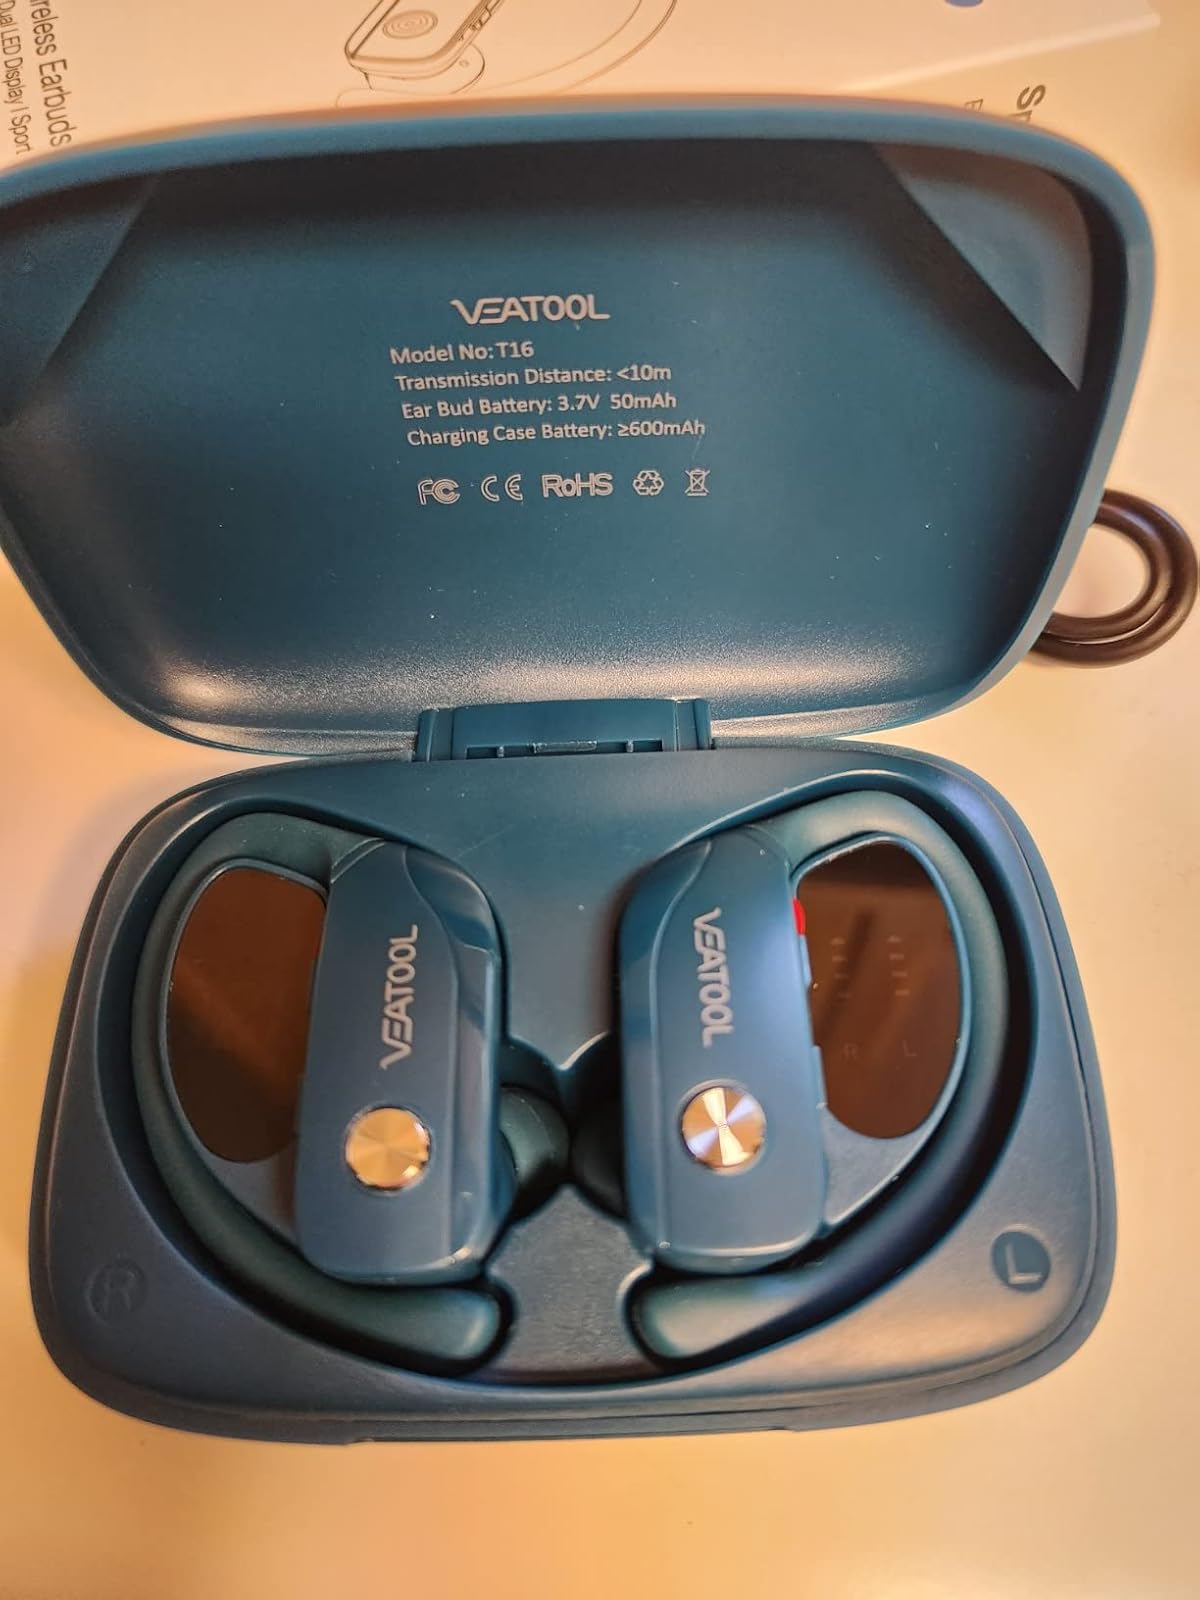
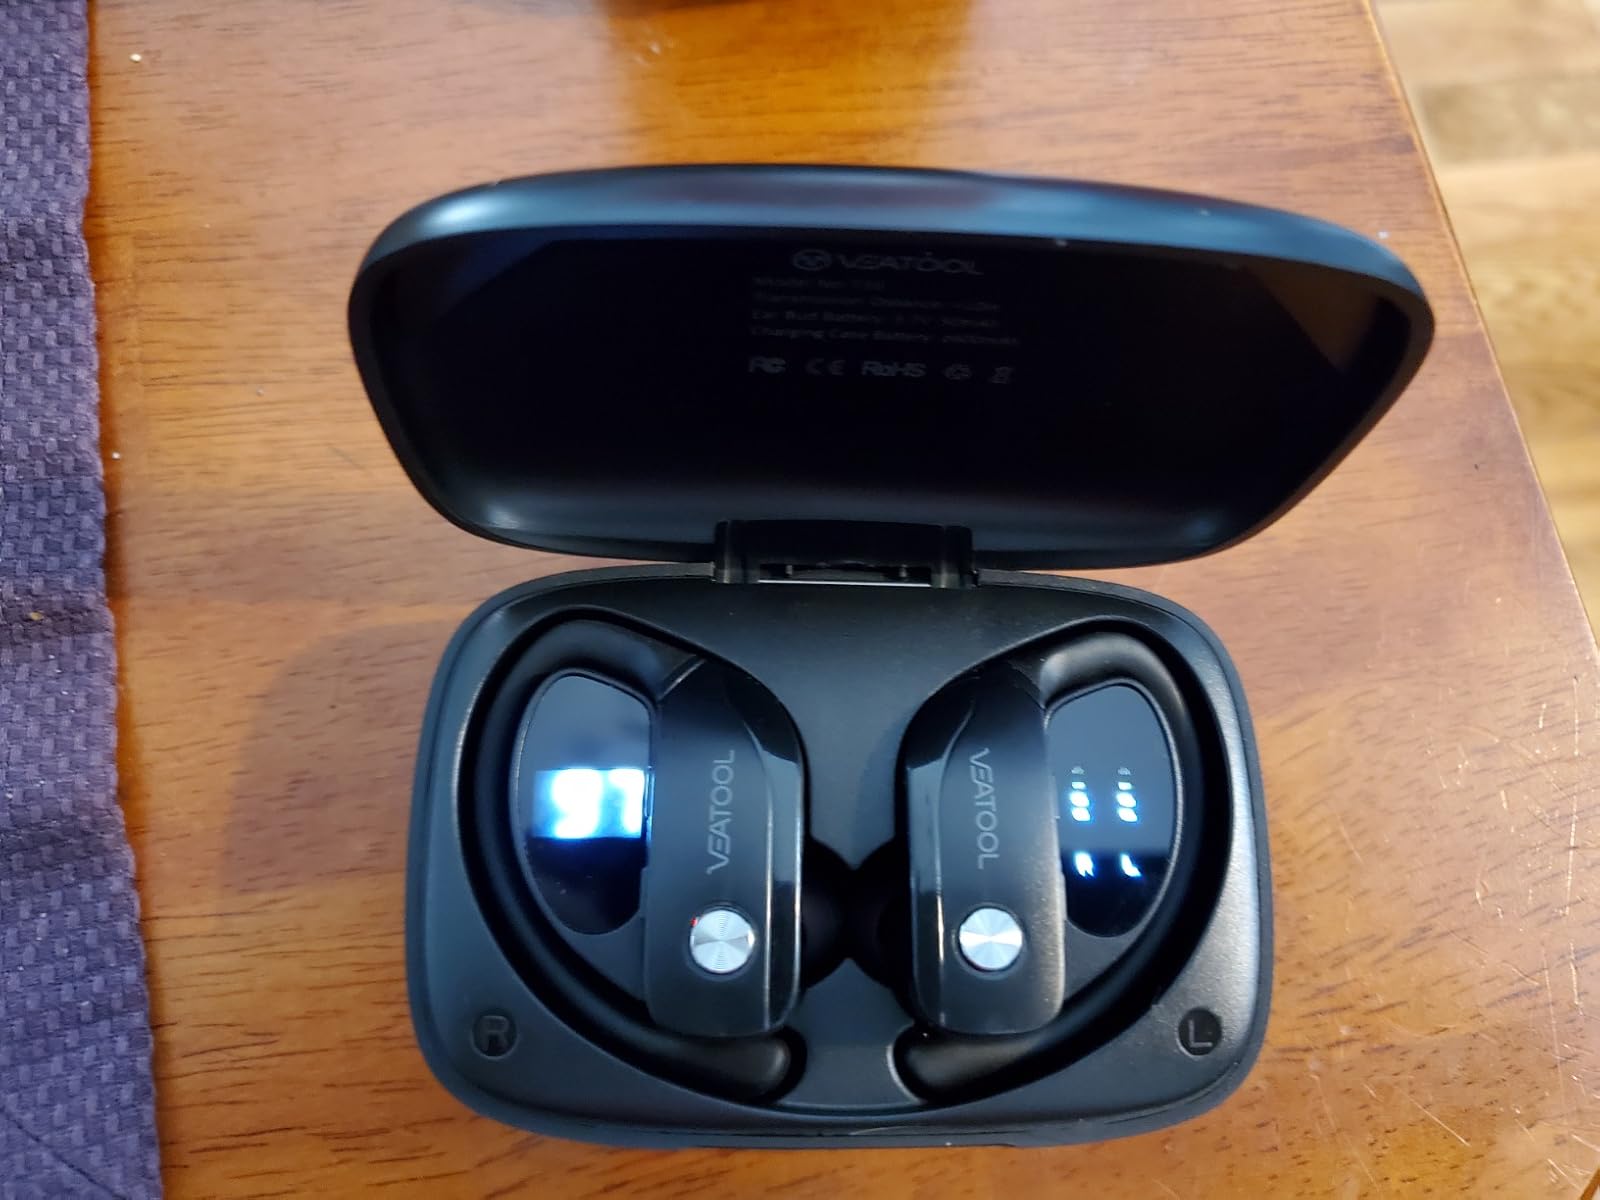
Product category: earbuds
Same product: no